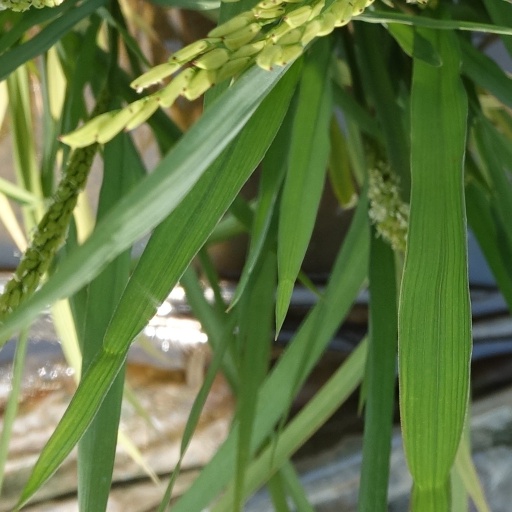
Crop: rice